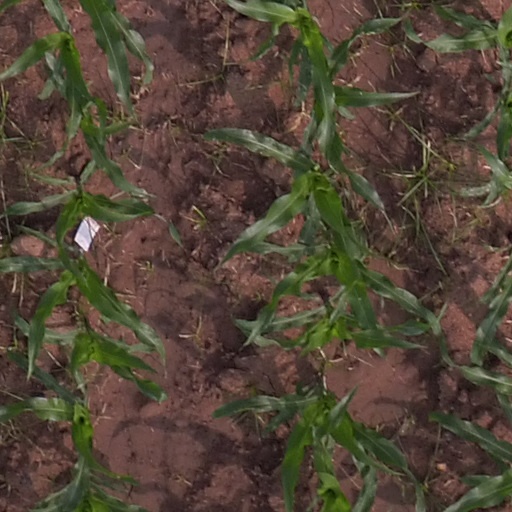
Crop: maize; corn